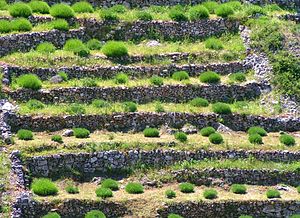
Ekstensivt landbrug / Geografi / Landskaber
Ekstensiv dyrkning af Ægte Lavendel på tidligere intensivt dyrkede terrasser på øen Hvar i Kroatien.
Ekstensivt landbrug er et produktionssystem i landbruget, som kræver en mindre indsats af manuelt arbejde, gødning og kapital, set i forhold til det areal, der bliver dyrket.